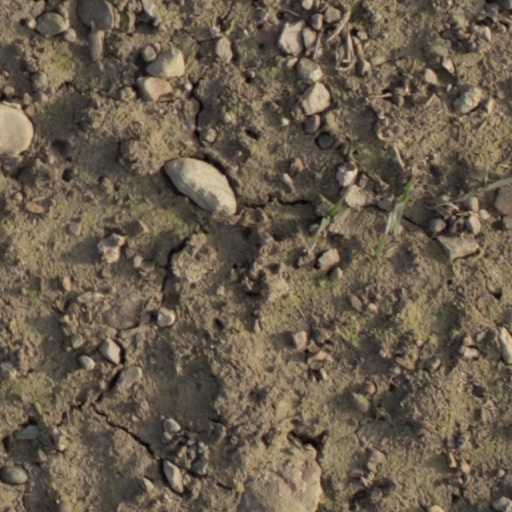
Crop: wheat